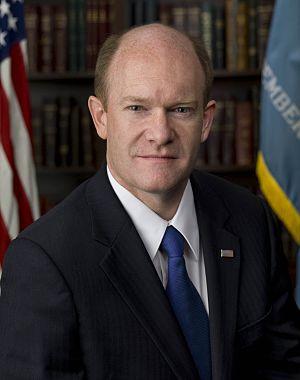
Le Delaware est un État de la côte est des États-Unis, bordé à l'ouest et au sud par le Maryland, au nord par la Pennsylvanie, à l'est par le New Jersey et l'océan Atlantique. Le Delaware est souvent surnommé « le premier État » puisqu'il est le premier à avoir ratifié la constitution des États-Unis le 7 décembre 1787. Il est le deuxième plus petit État américain et a la sixième plus petite population du pays. Le Delaware est souvent décrit comme un paradis fiscal en raison de ses lois favorables aux entreprises et de ses faibles taxes. Environ 50 % des entreprises américaines cotées en bourse à New York ont leur siège au Delaware, fournissant environ un cinquième du revenu de l’État. En 2019, sa population s'élève à 973 764 habitants.
Depuis l'indépendance des États-Unis, l'État du Delaware élit deux sénateurs, membres du Sénat fédéral.
Christopher Andrew Coons, né le 9 septembre 1963 à Greenwich, est un homme politique américain, membre du Parti démocrate. Il est sénateur représentant le Delaware depuis 2010.